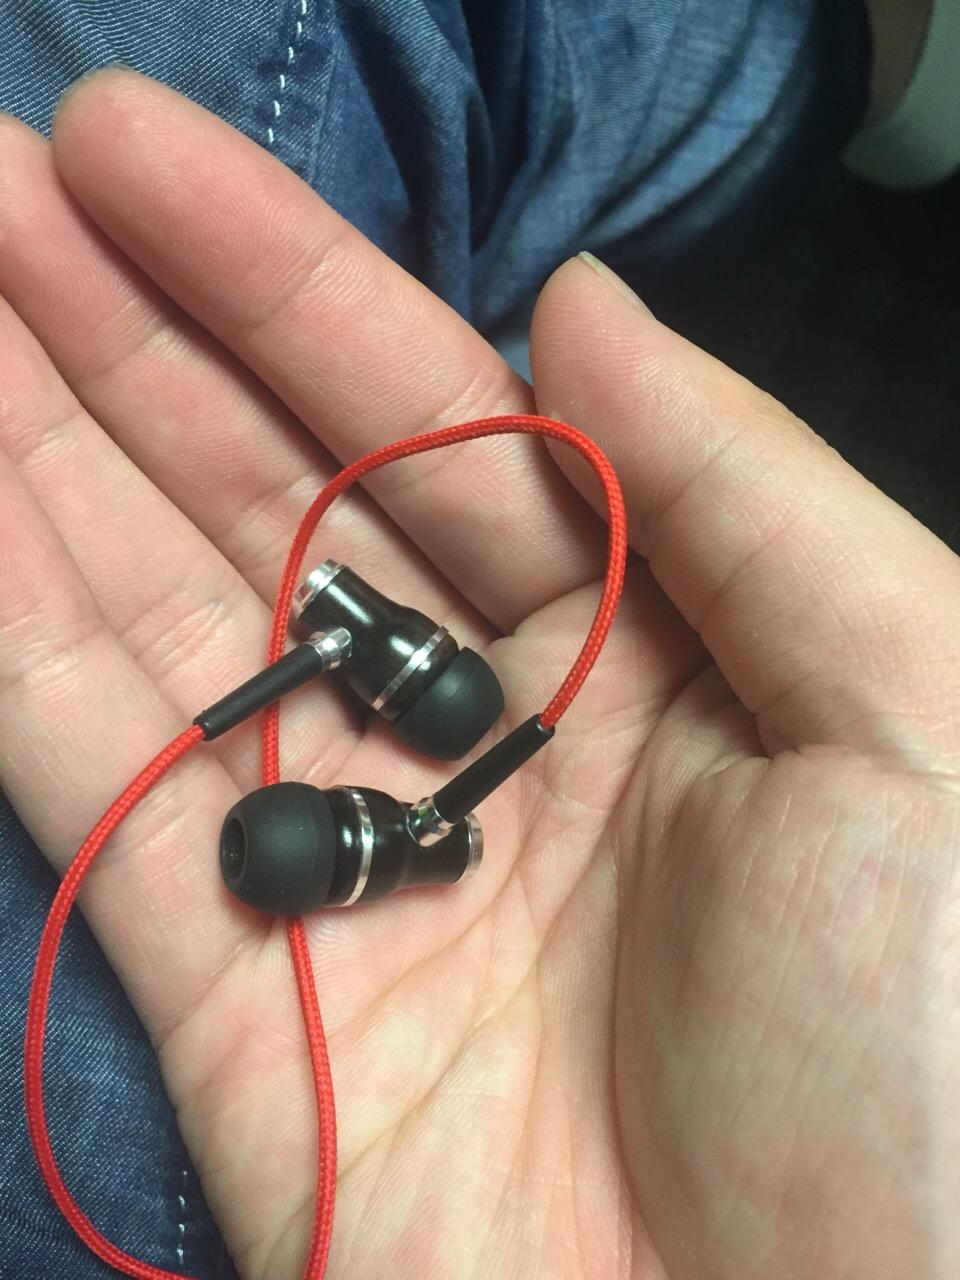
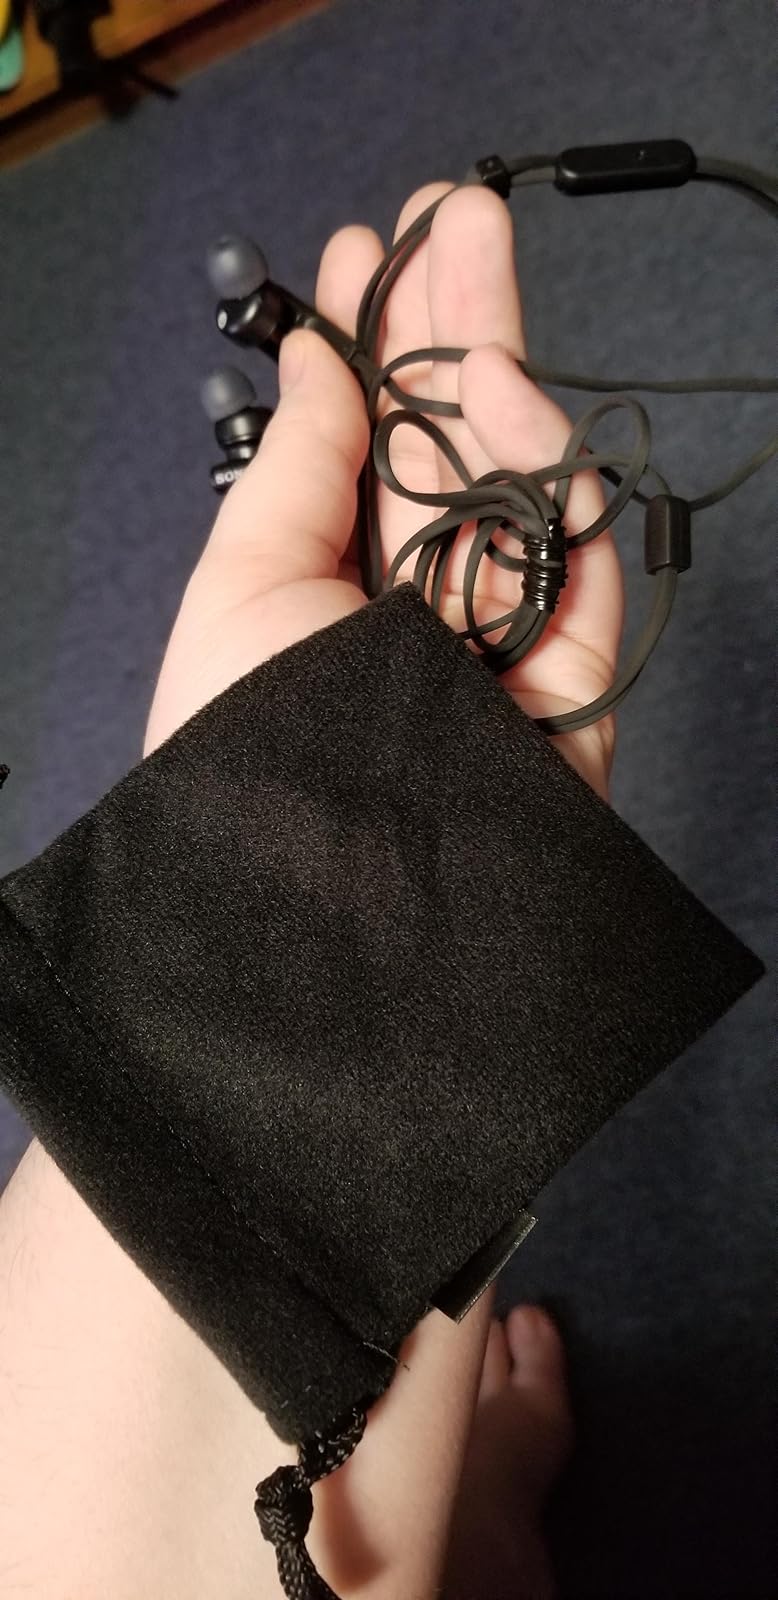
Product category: headphones
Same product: no